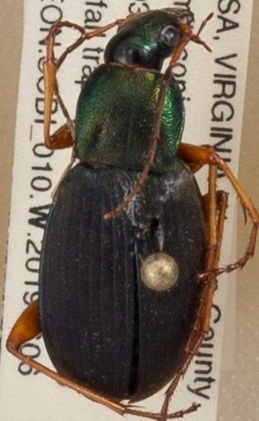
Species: Chlaenius aestivus
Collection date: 2019-06-06
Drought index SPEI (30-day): -0.048
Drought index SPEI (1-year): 2.09
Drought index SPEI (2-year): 2.09